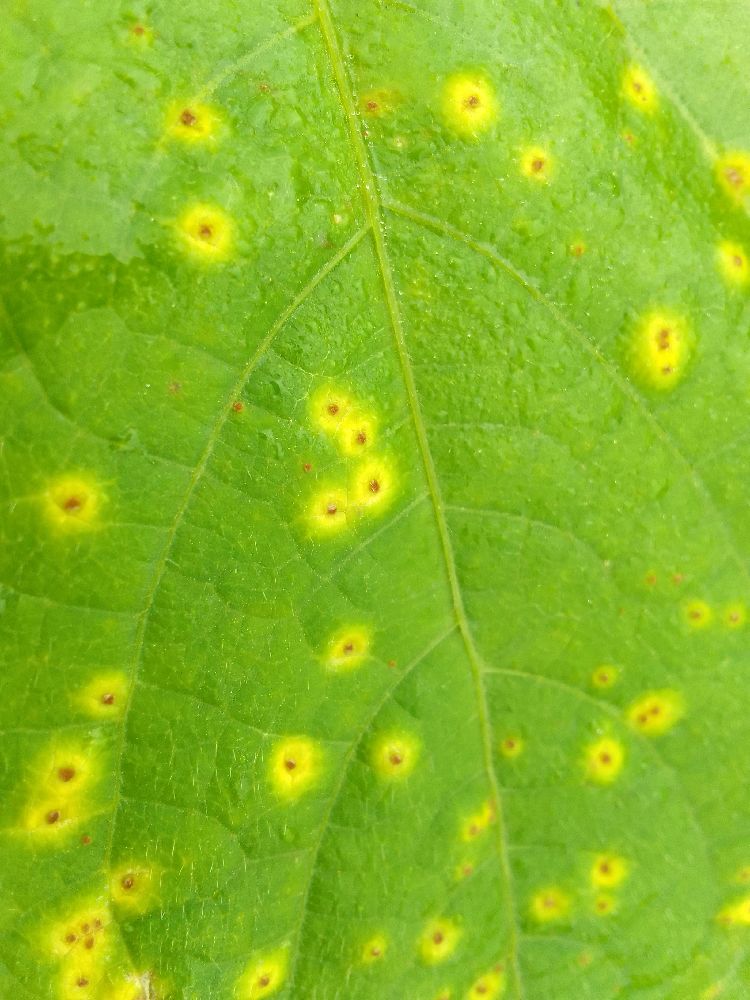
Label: rust